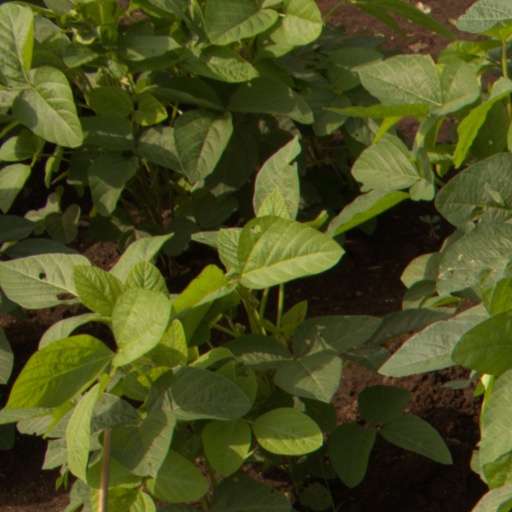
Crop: soybean